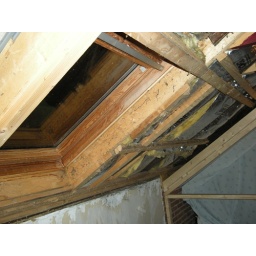
window in bedroom